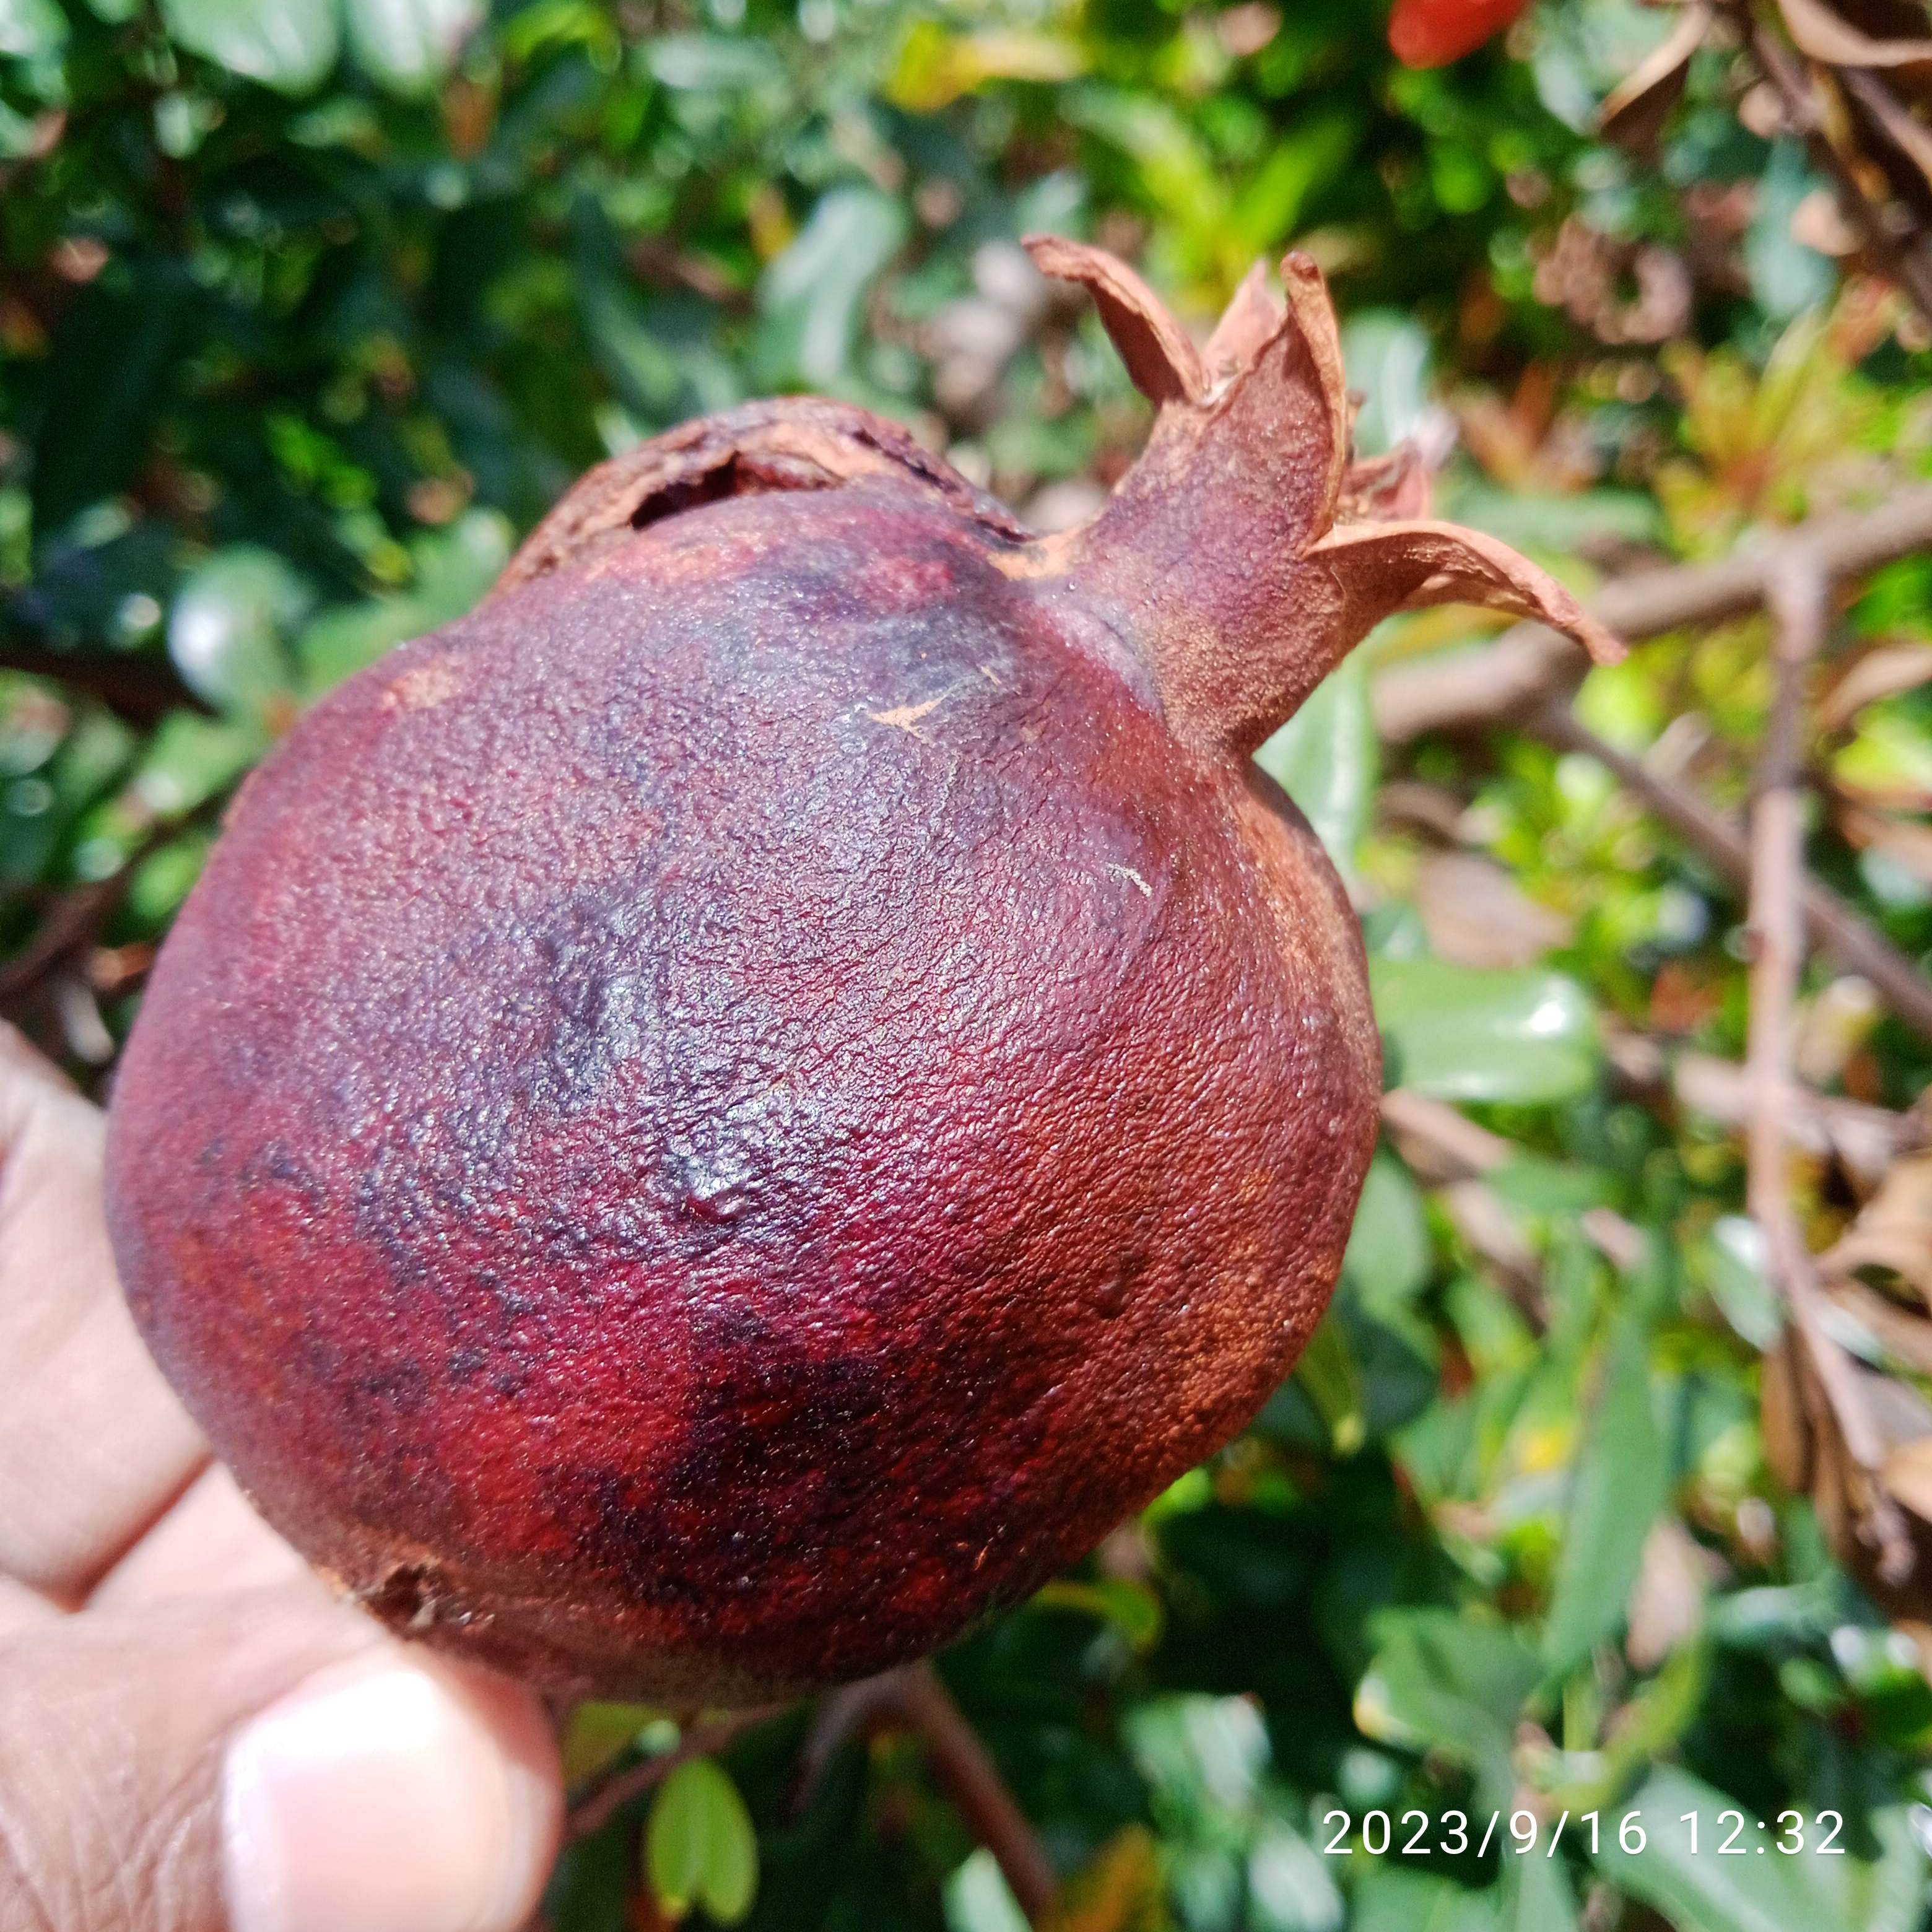
Label: Alternaria